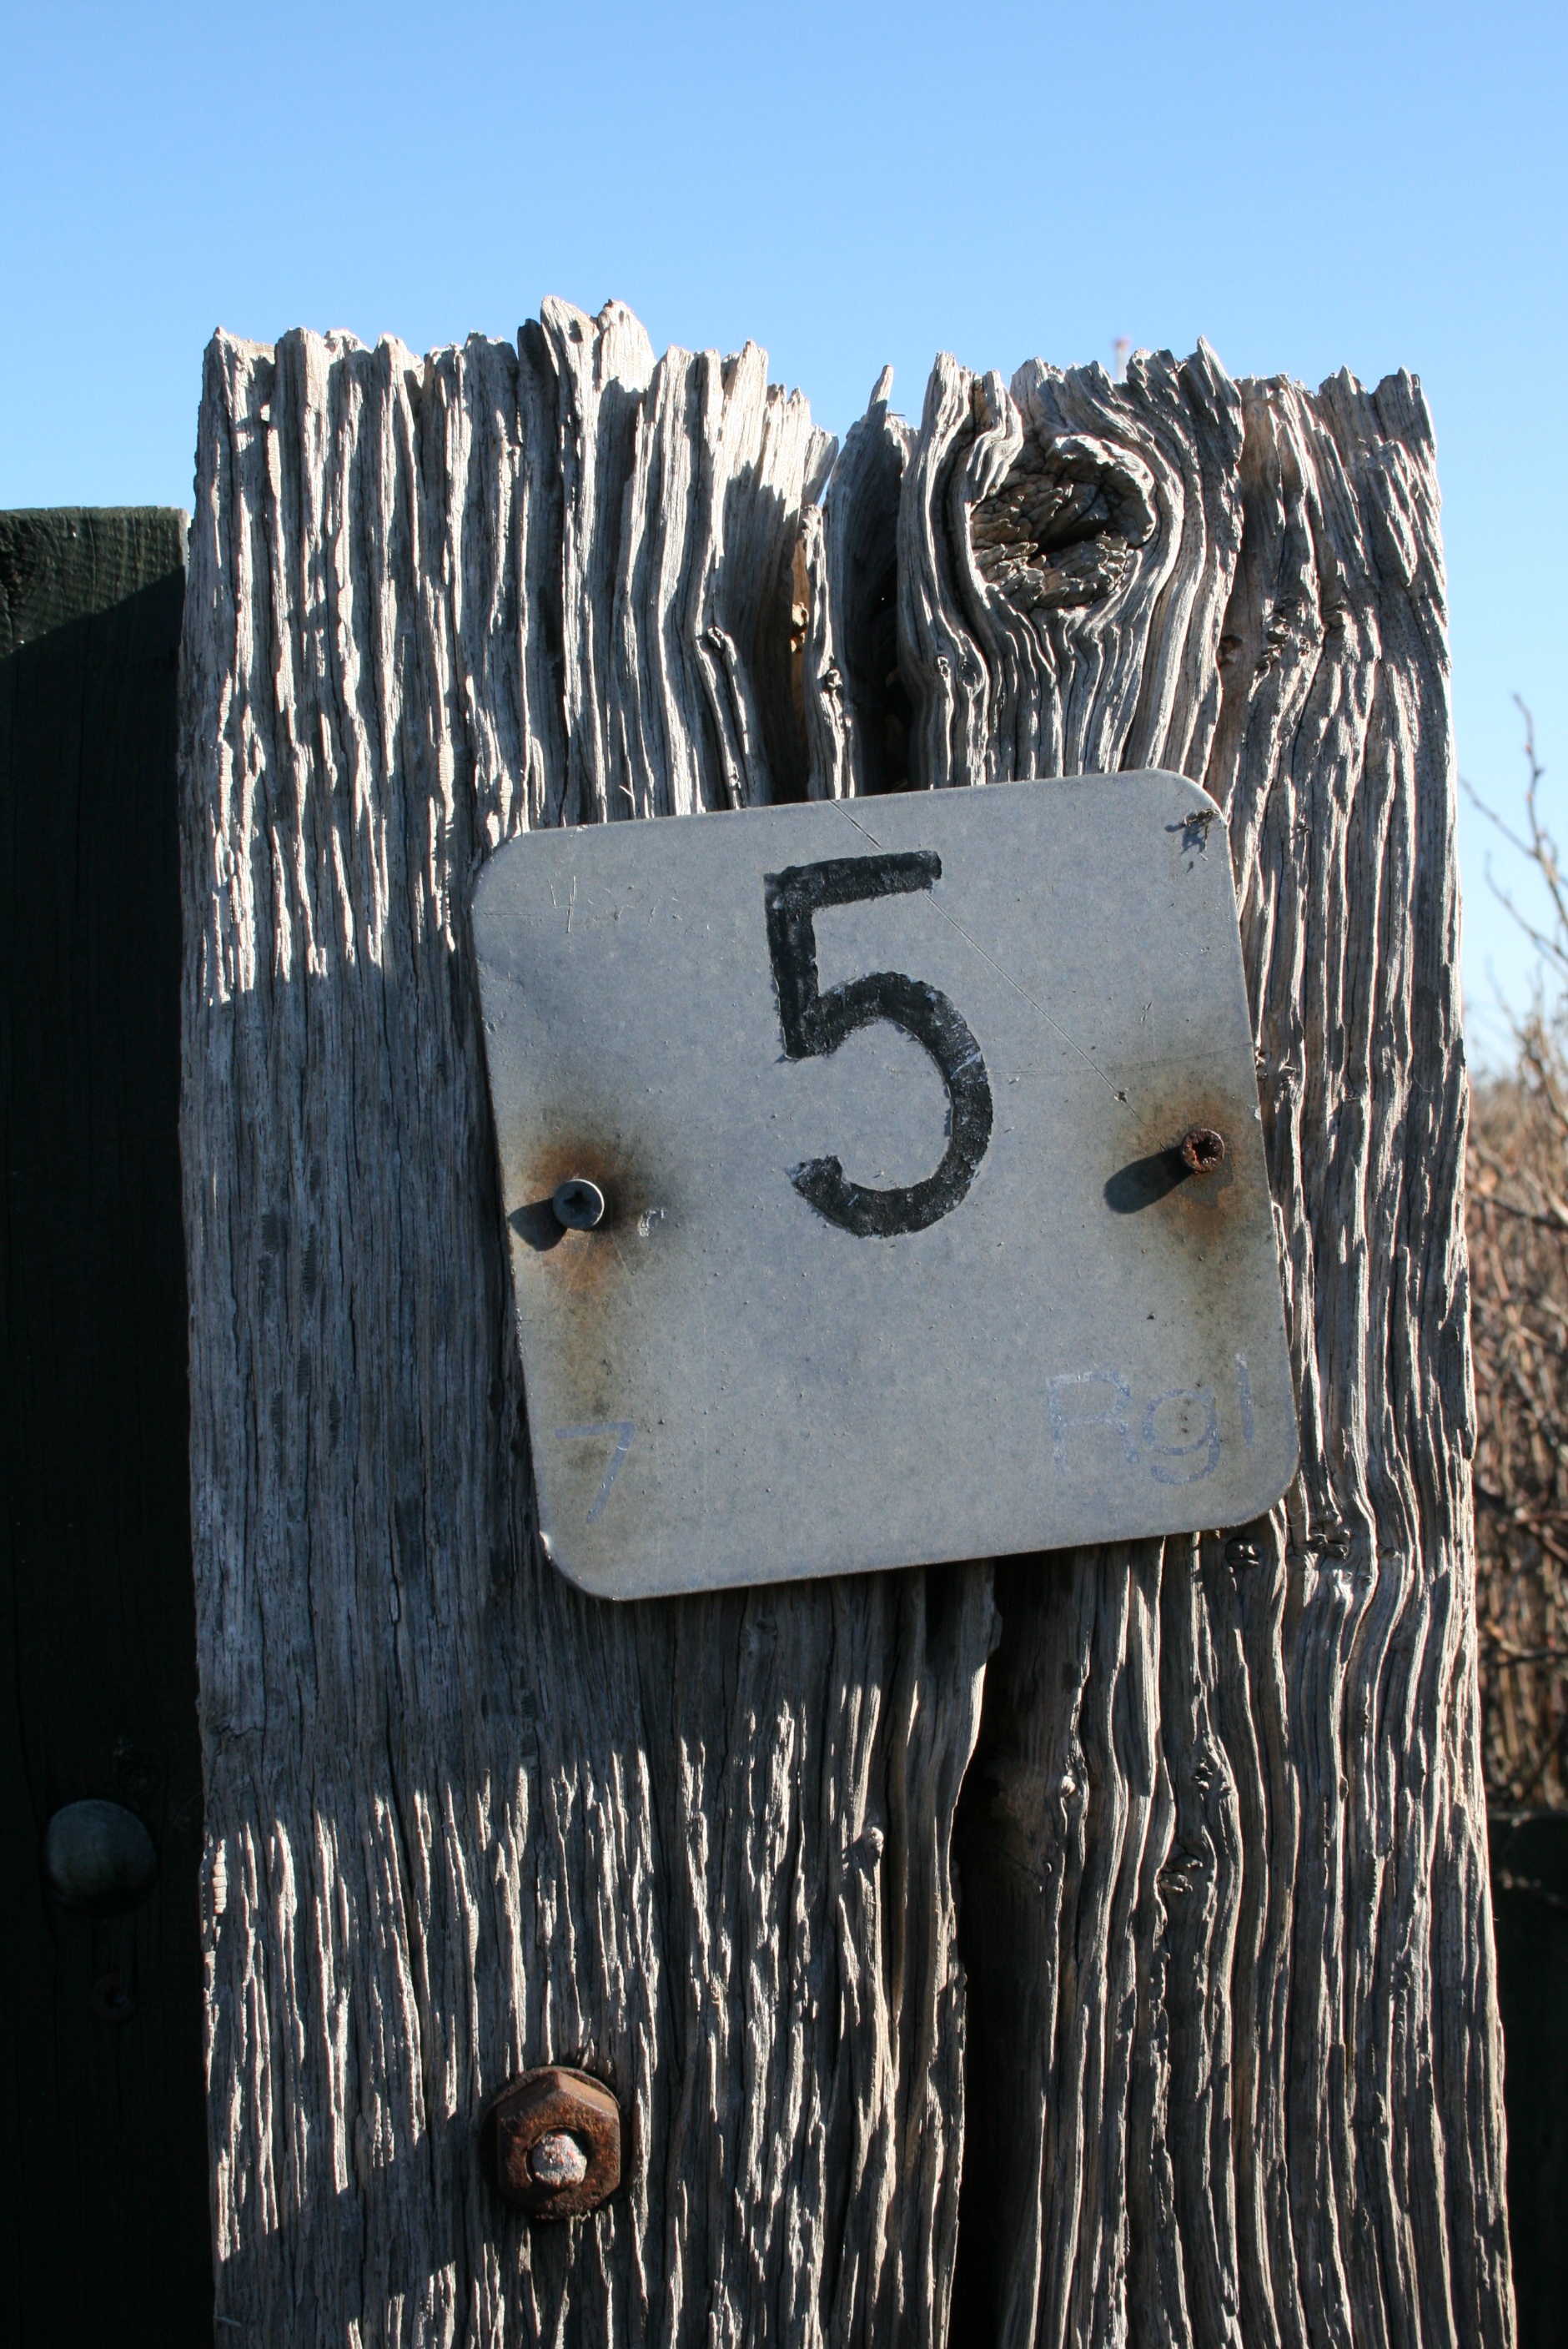
wood, number, sign, material, textile, worn, 5, five, faded, house number